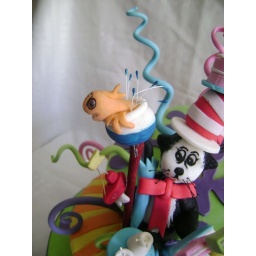
Cat in the hat cake